Rock Lake Pool

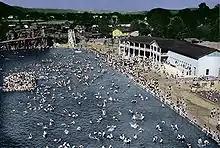
A aerial view of Rock Lake Pool from June 6, 1949.

Rock Lake Pool was an outdoor swimming pool located in South Charleston, West Virginia operating from 1942 to 1985.